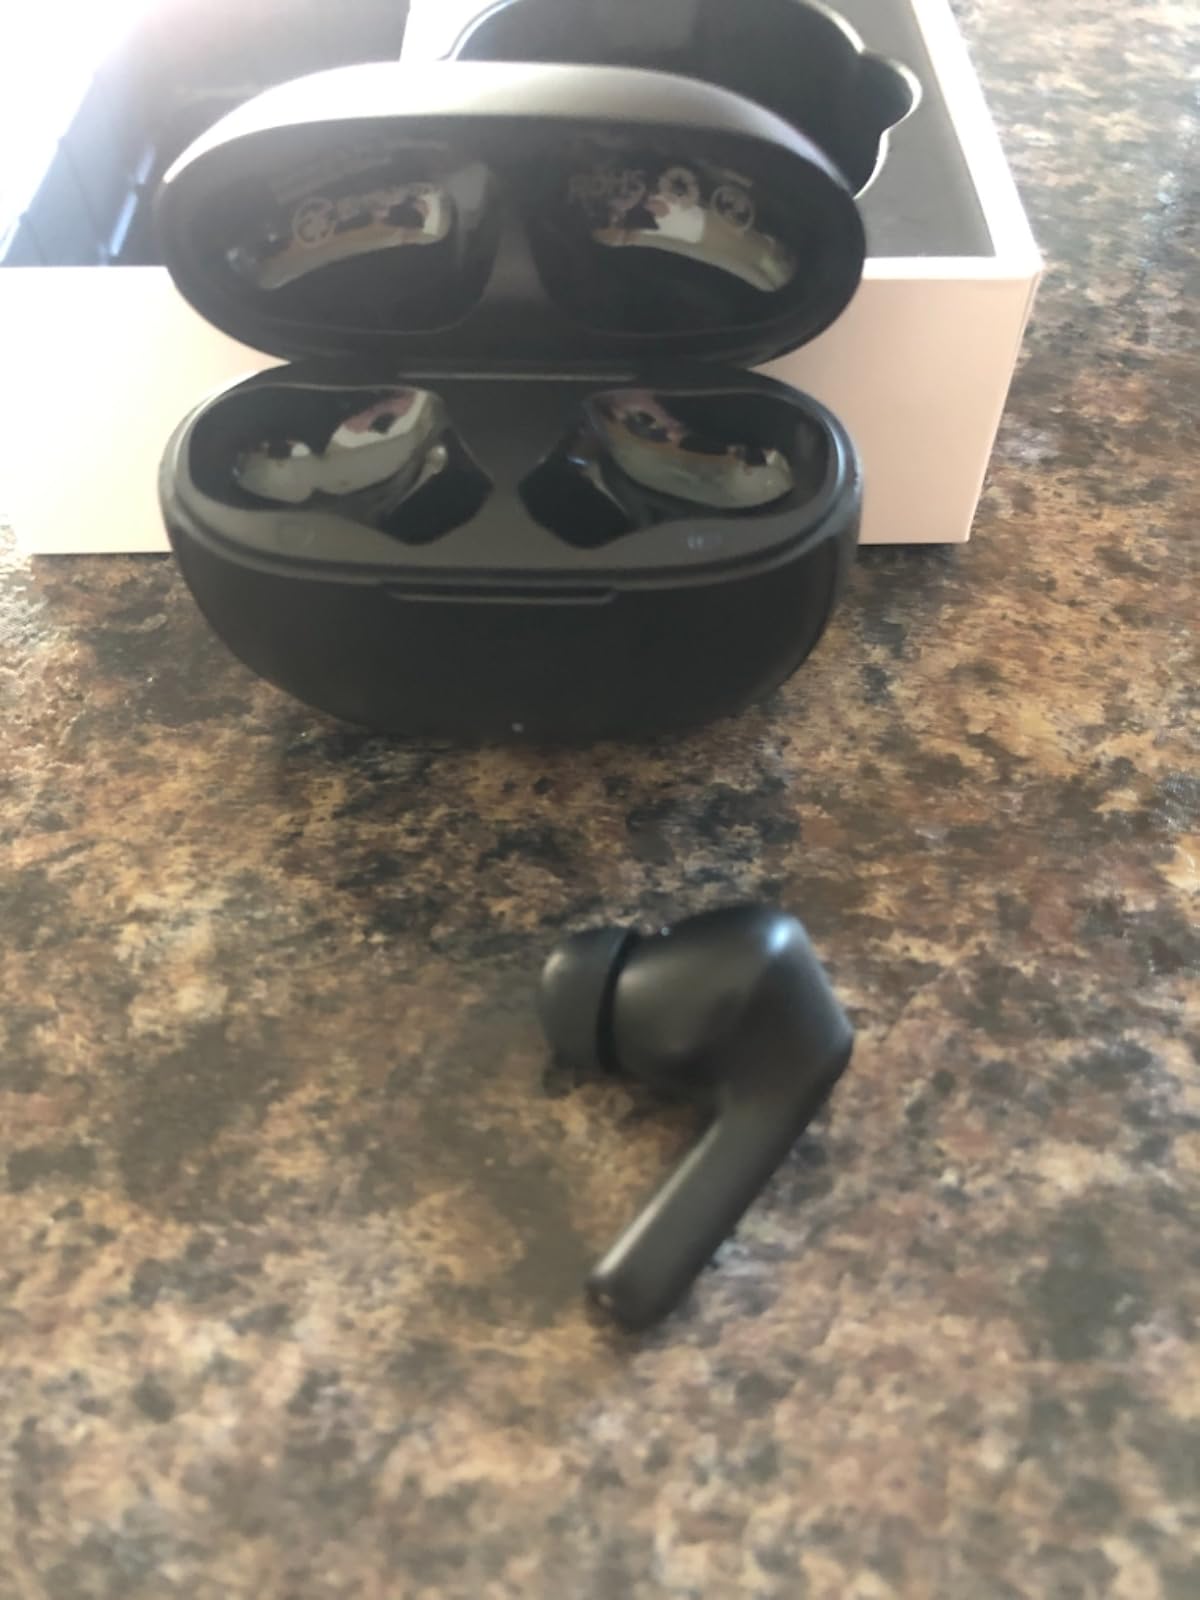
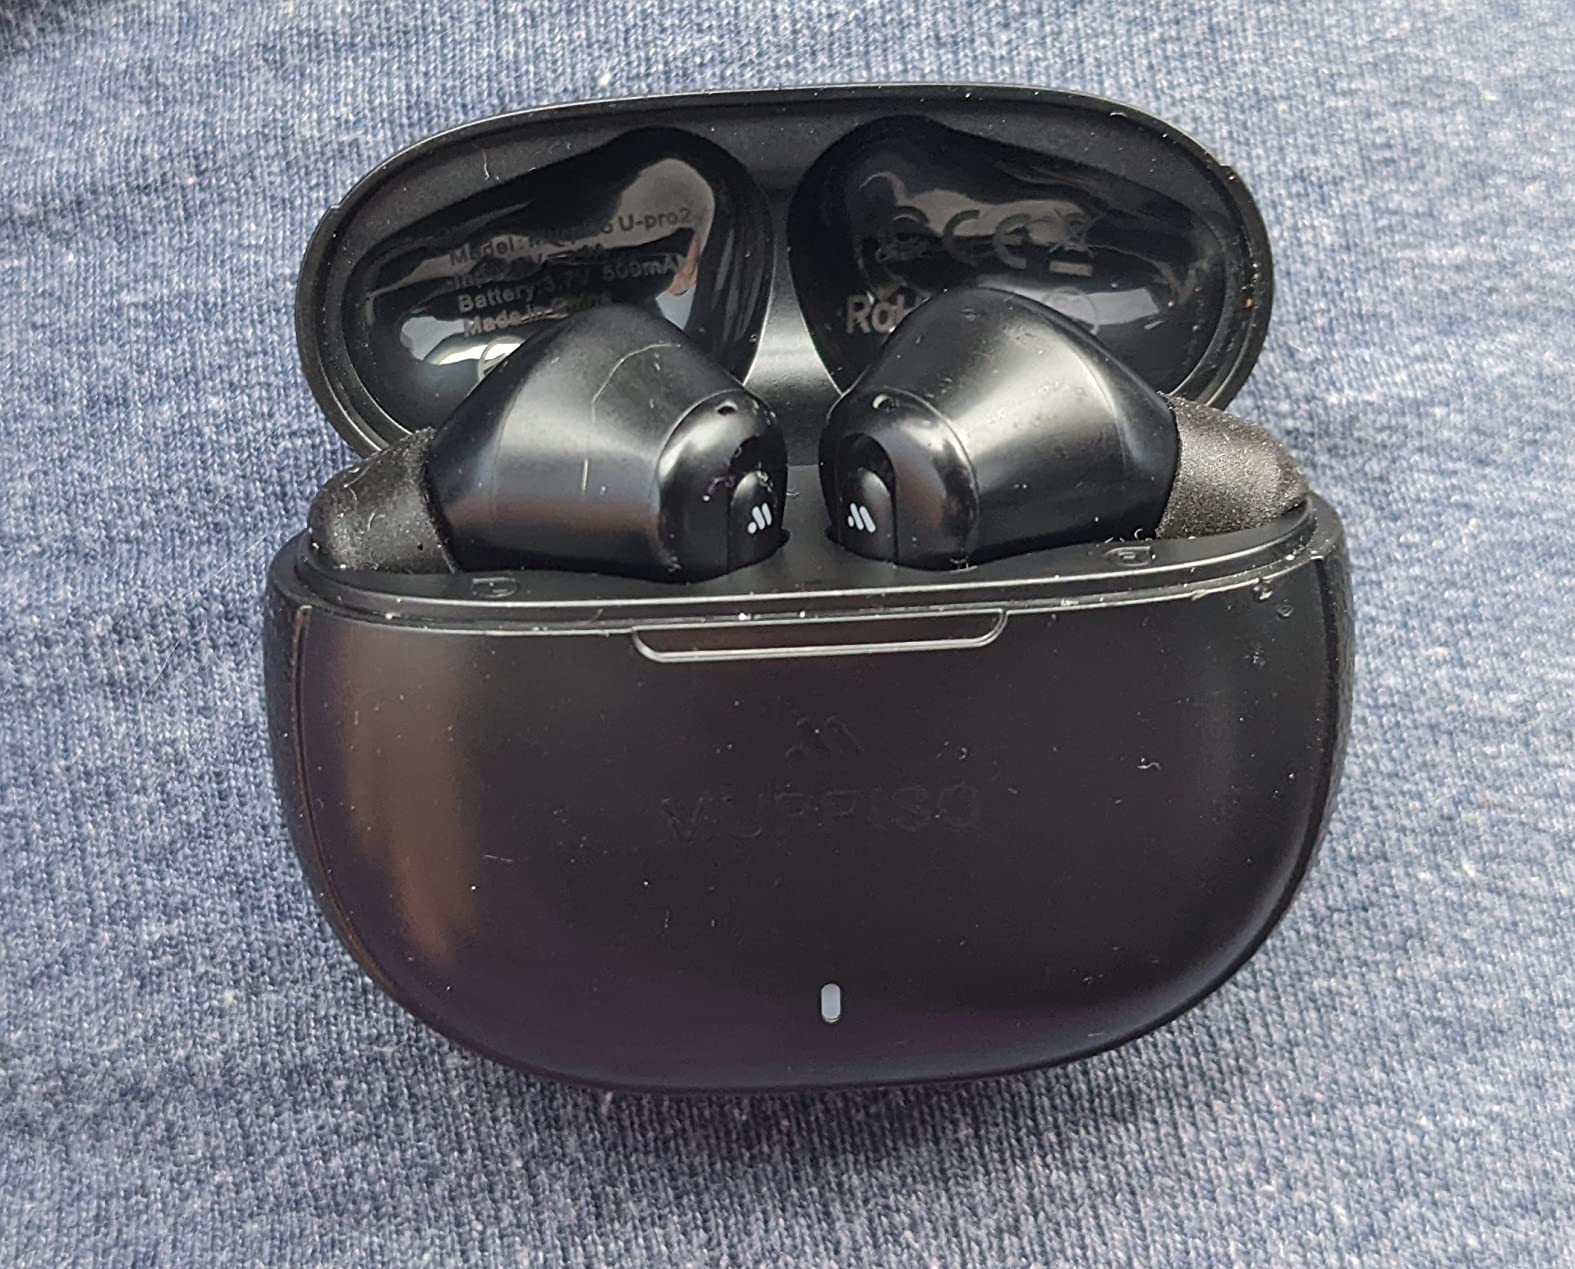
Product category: earbuds
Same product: yes